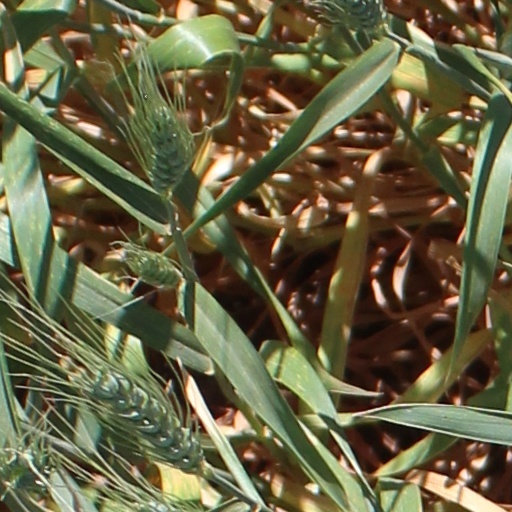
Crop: wheat